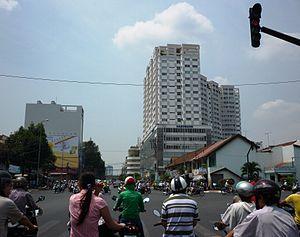
Le 4ᵉ arrondissement d'Hô-Chi-Minh-Ville est le plus petit district urbain de Hô-Chi-Minh-Ville, on y trouve le port de Saigon.